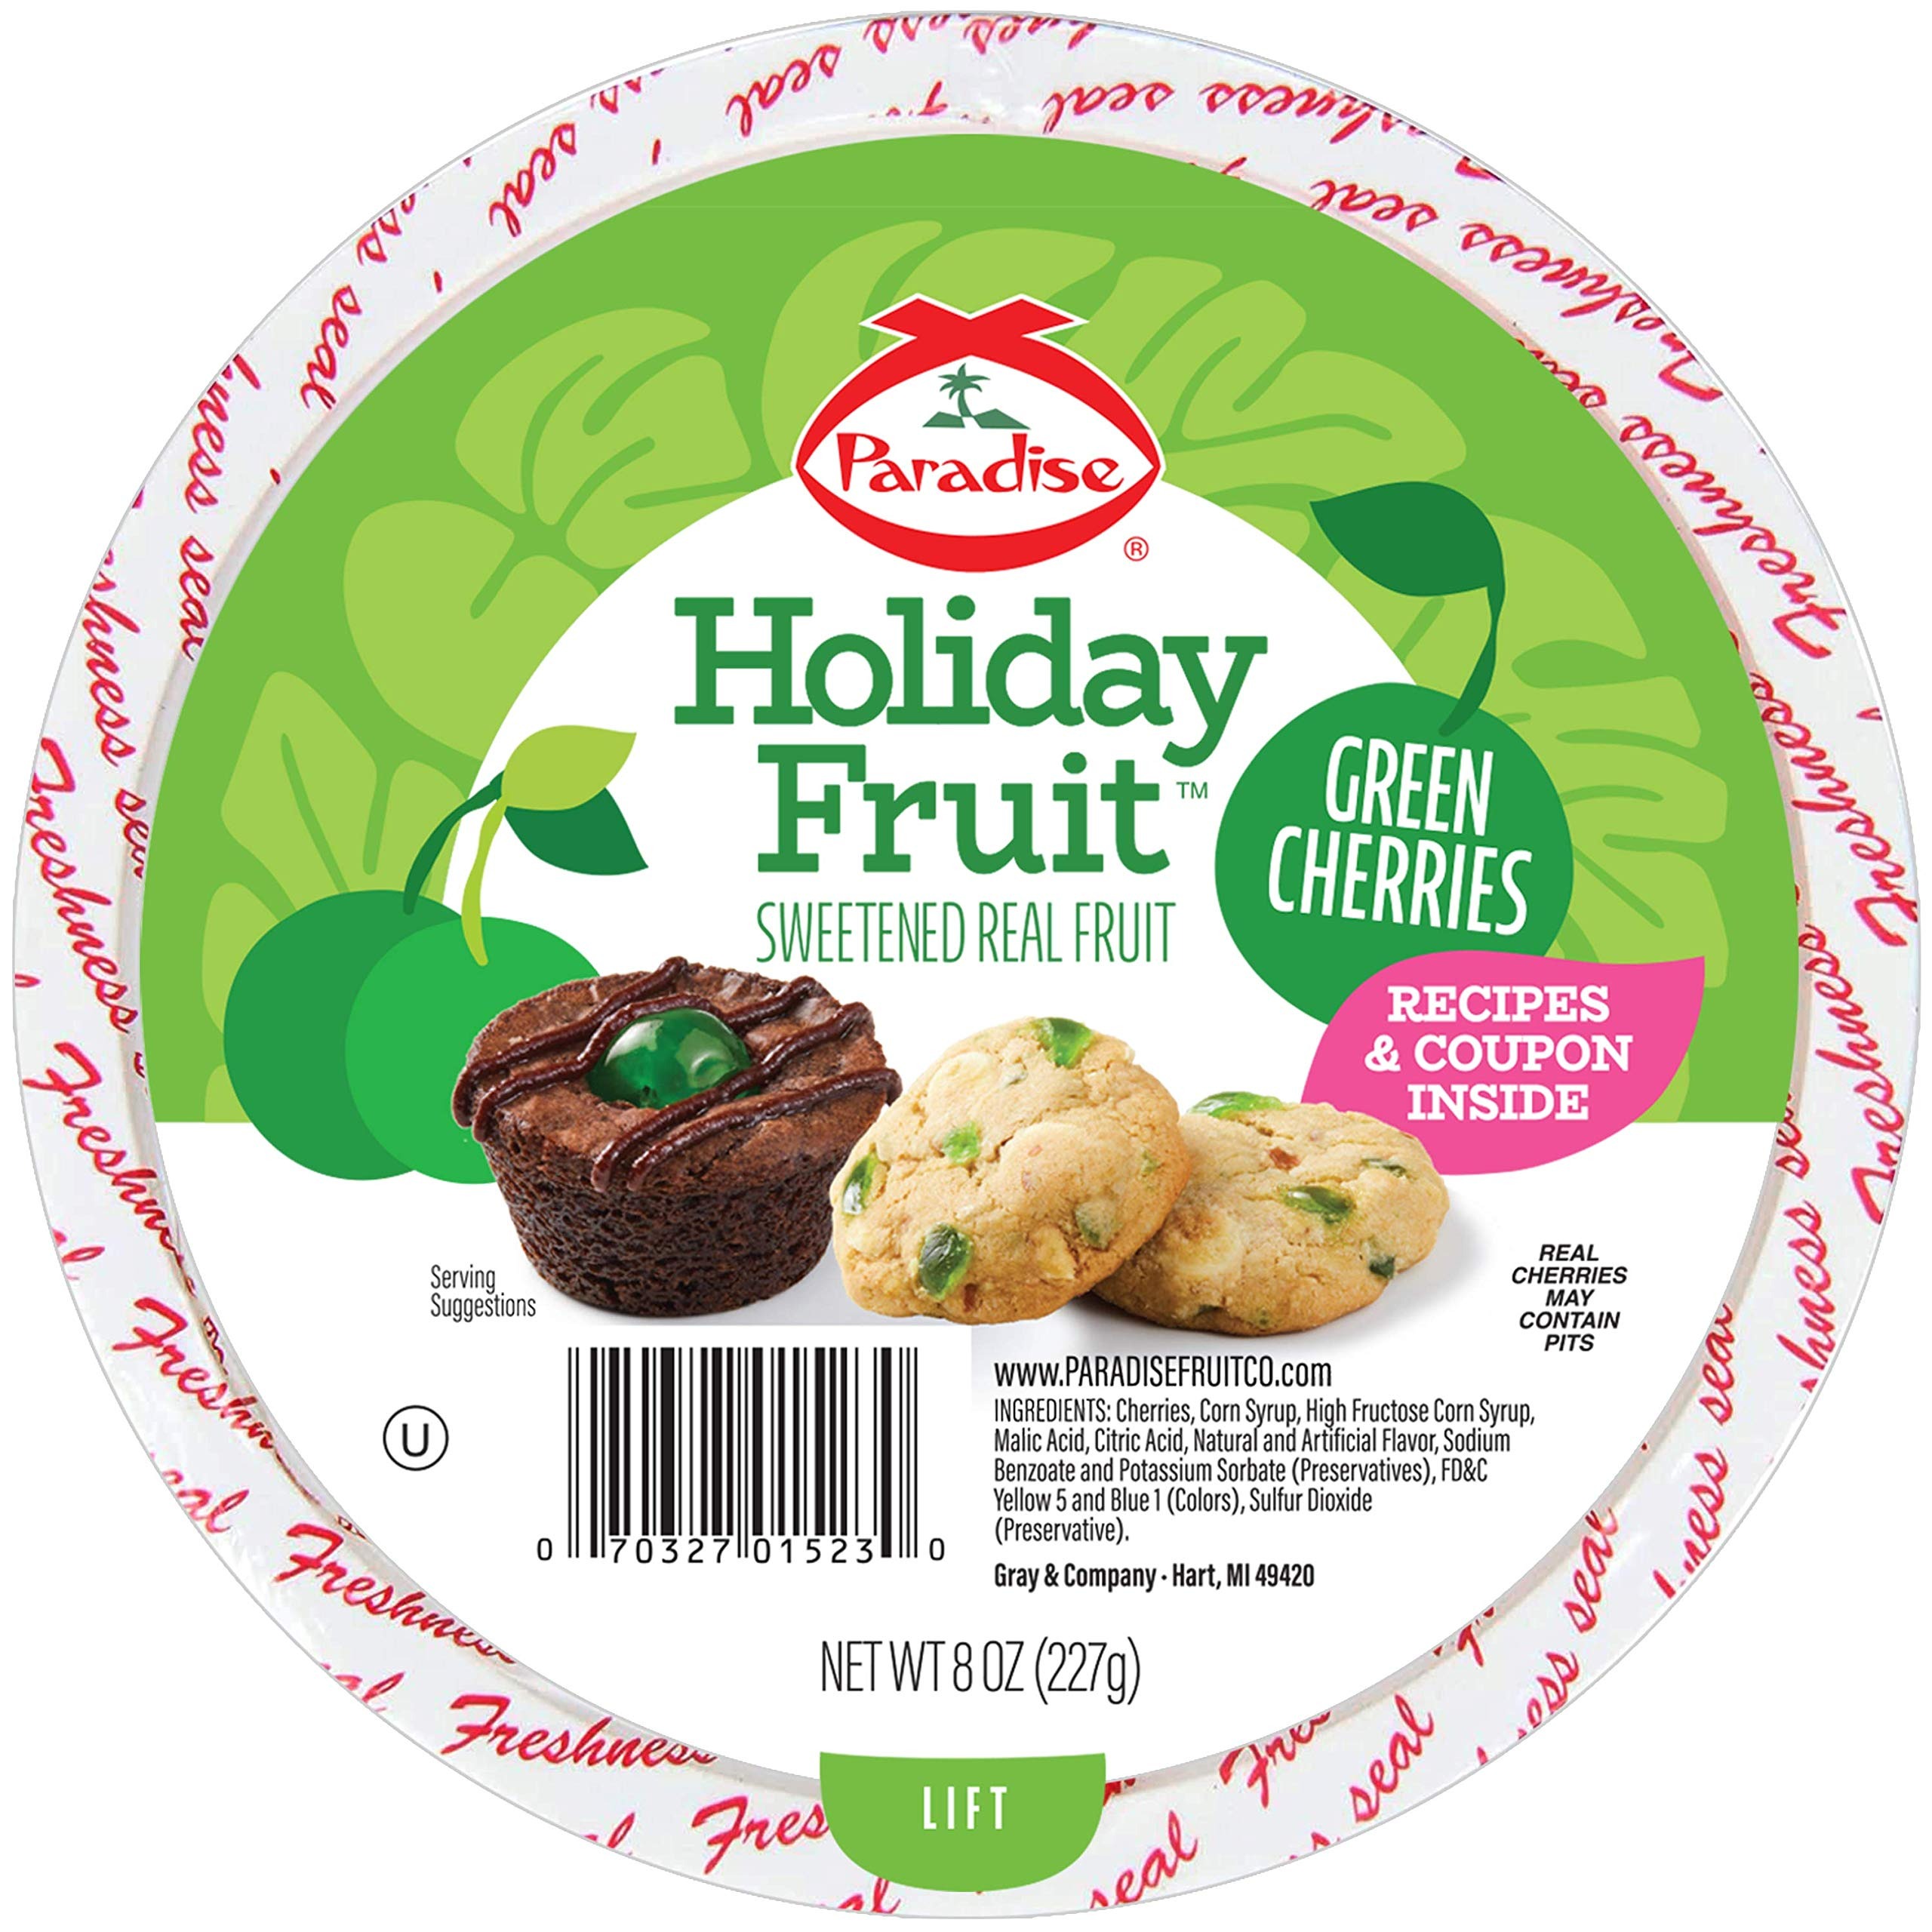
Item Name: Paradise Green Cherries
Bullet Point 1: Green candied cherries are sweet and chewy, and complement red candied cherries in a variety of recipes, making for a more colorful and tasty baked treat
Bullet Point 2: Accent the color and flavor of a seasonal holiday fruitcake for family and friends with green cherries or make candied cherry chocolate chip cookies to stand out at the next pot luck party.
Bullet Point 3: We have a number of wonderful and easy recipes that call for these sweet treats. Here are just a few: Cherry Brownies, Cherry-Citron Cake, Cherry Pineapple Cake, Fruit Cake, Oatmeal Cherry Pineapple Cookies, Reindeer Ornament Cookies, Cherry-Chocolate Bars, Cherry-Pineapple Crispies and a Yuletide Centerpiece Tree
Bullet Point 4: Made from real cherries
Bullet Point 5: Ideal baking ingredient
Value: 8.0
Unit: ounce

Price: 15.15